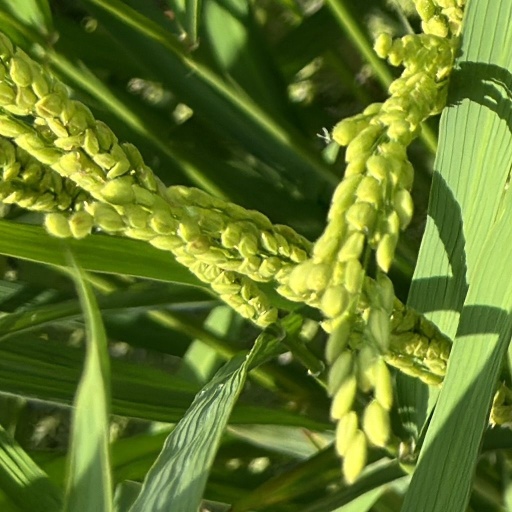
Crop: rice